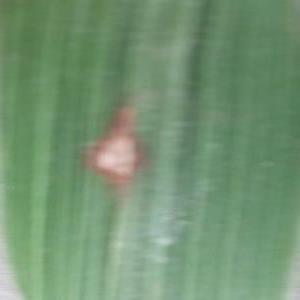
Disease: Blast